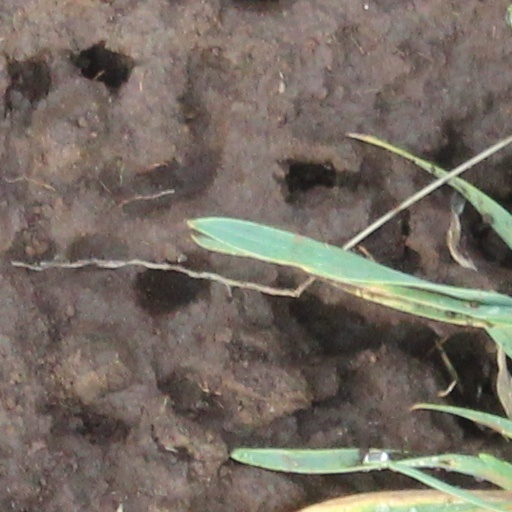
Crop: wheat